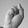
ASL letter: S